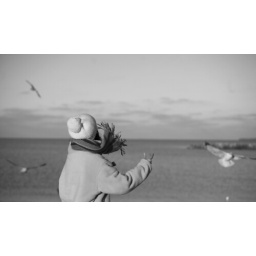
A clear but chilly day in Port Clinton feeding the birds in December.